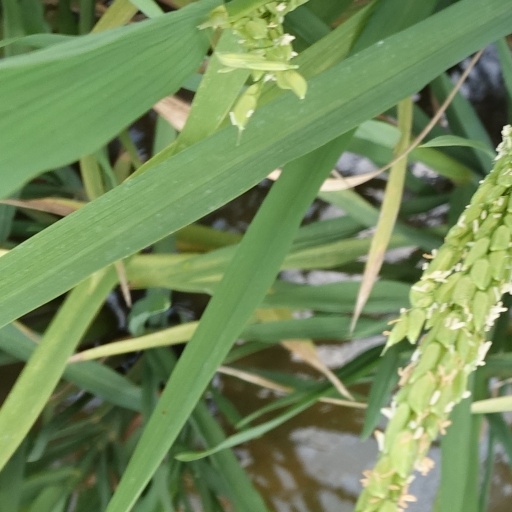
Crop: rice